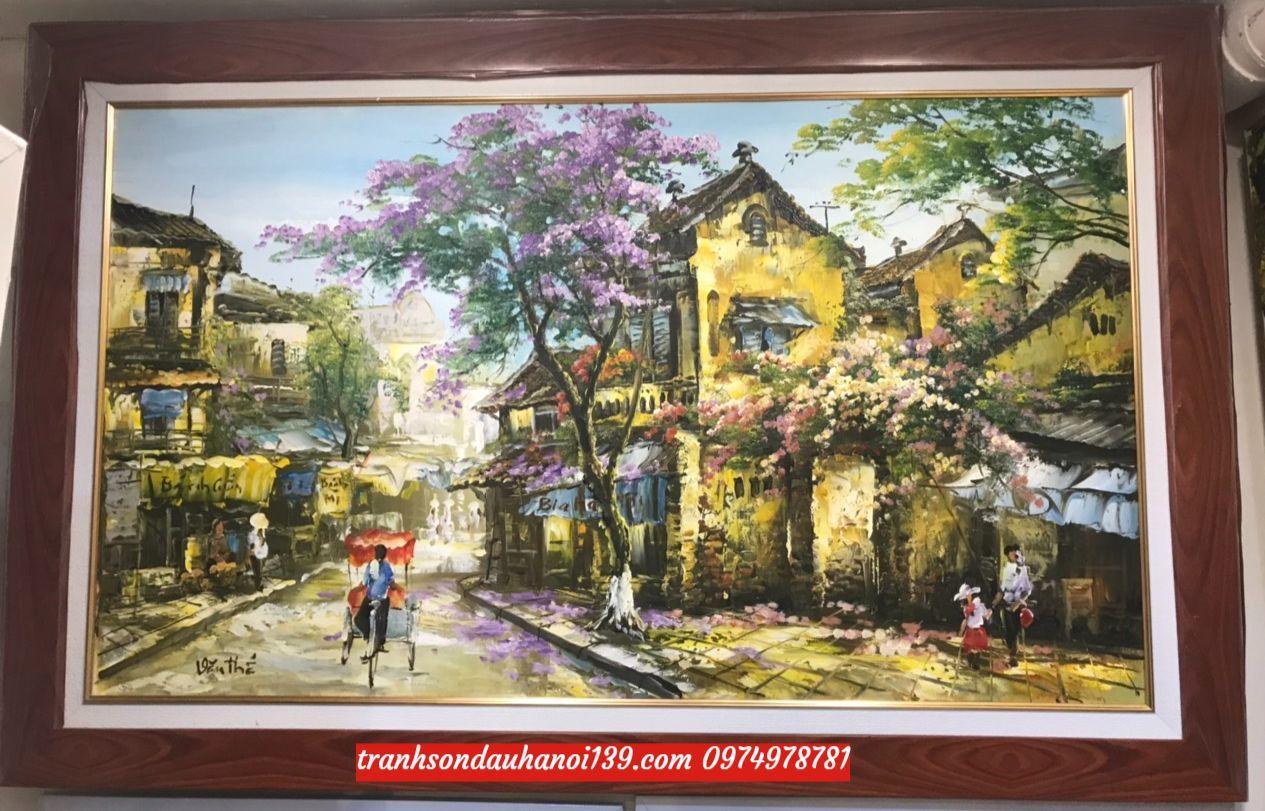
có một bức tranh về đường phố xuất hiện ở trong bức ảnh